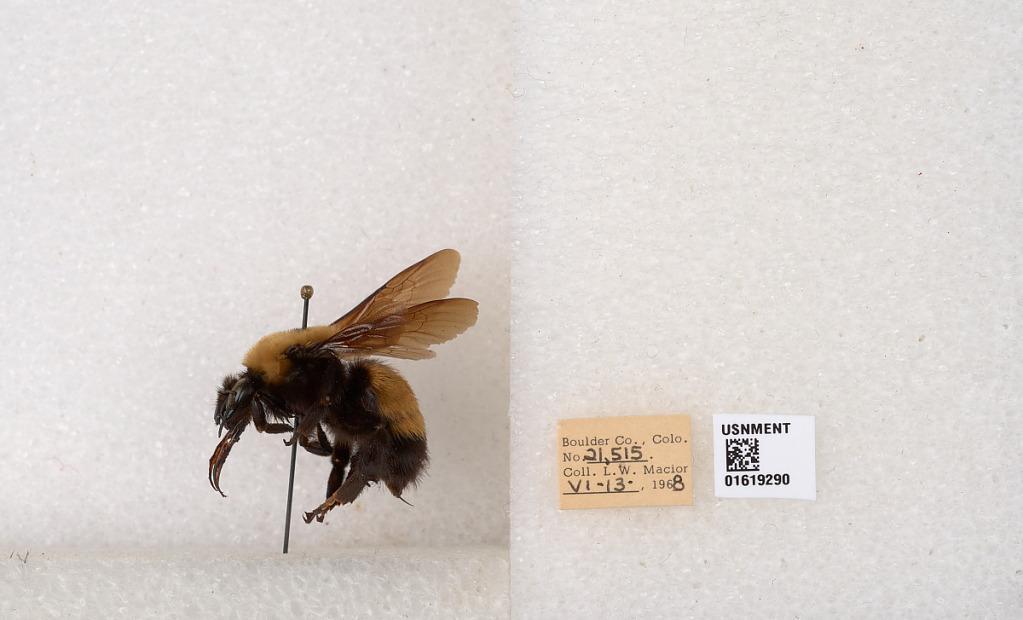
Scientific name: Bombus (Bombus) nevadensis Cresson